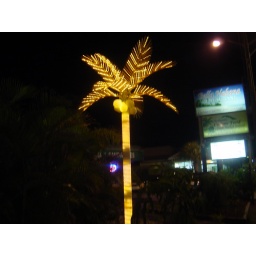
A plastic tree outside a restaurant in St. Petersburg, Florida